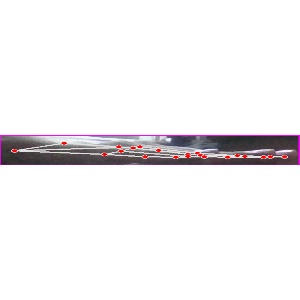
अक्षर: ज